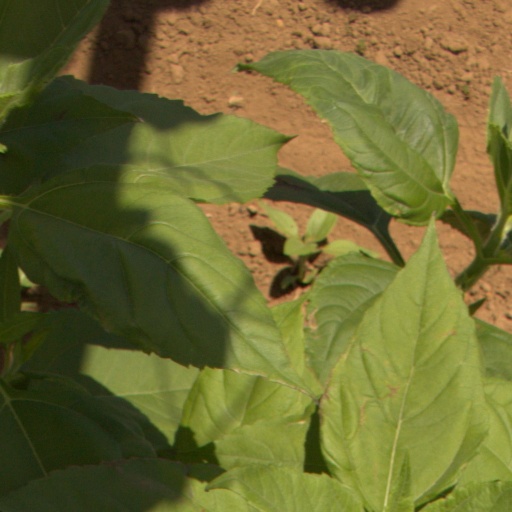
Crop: Jerusalem artichoke